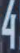
Number: 4